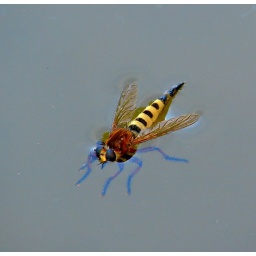
This robber fly ended up in the water but he escaped before a fish made a meal of him.